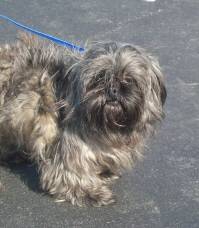
Label: dog